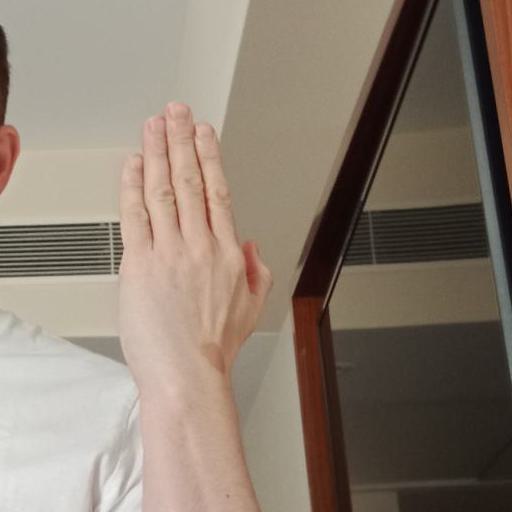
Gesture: stop_inverted